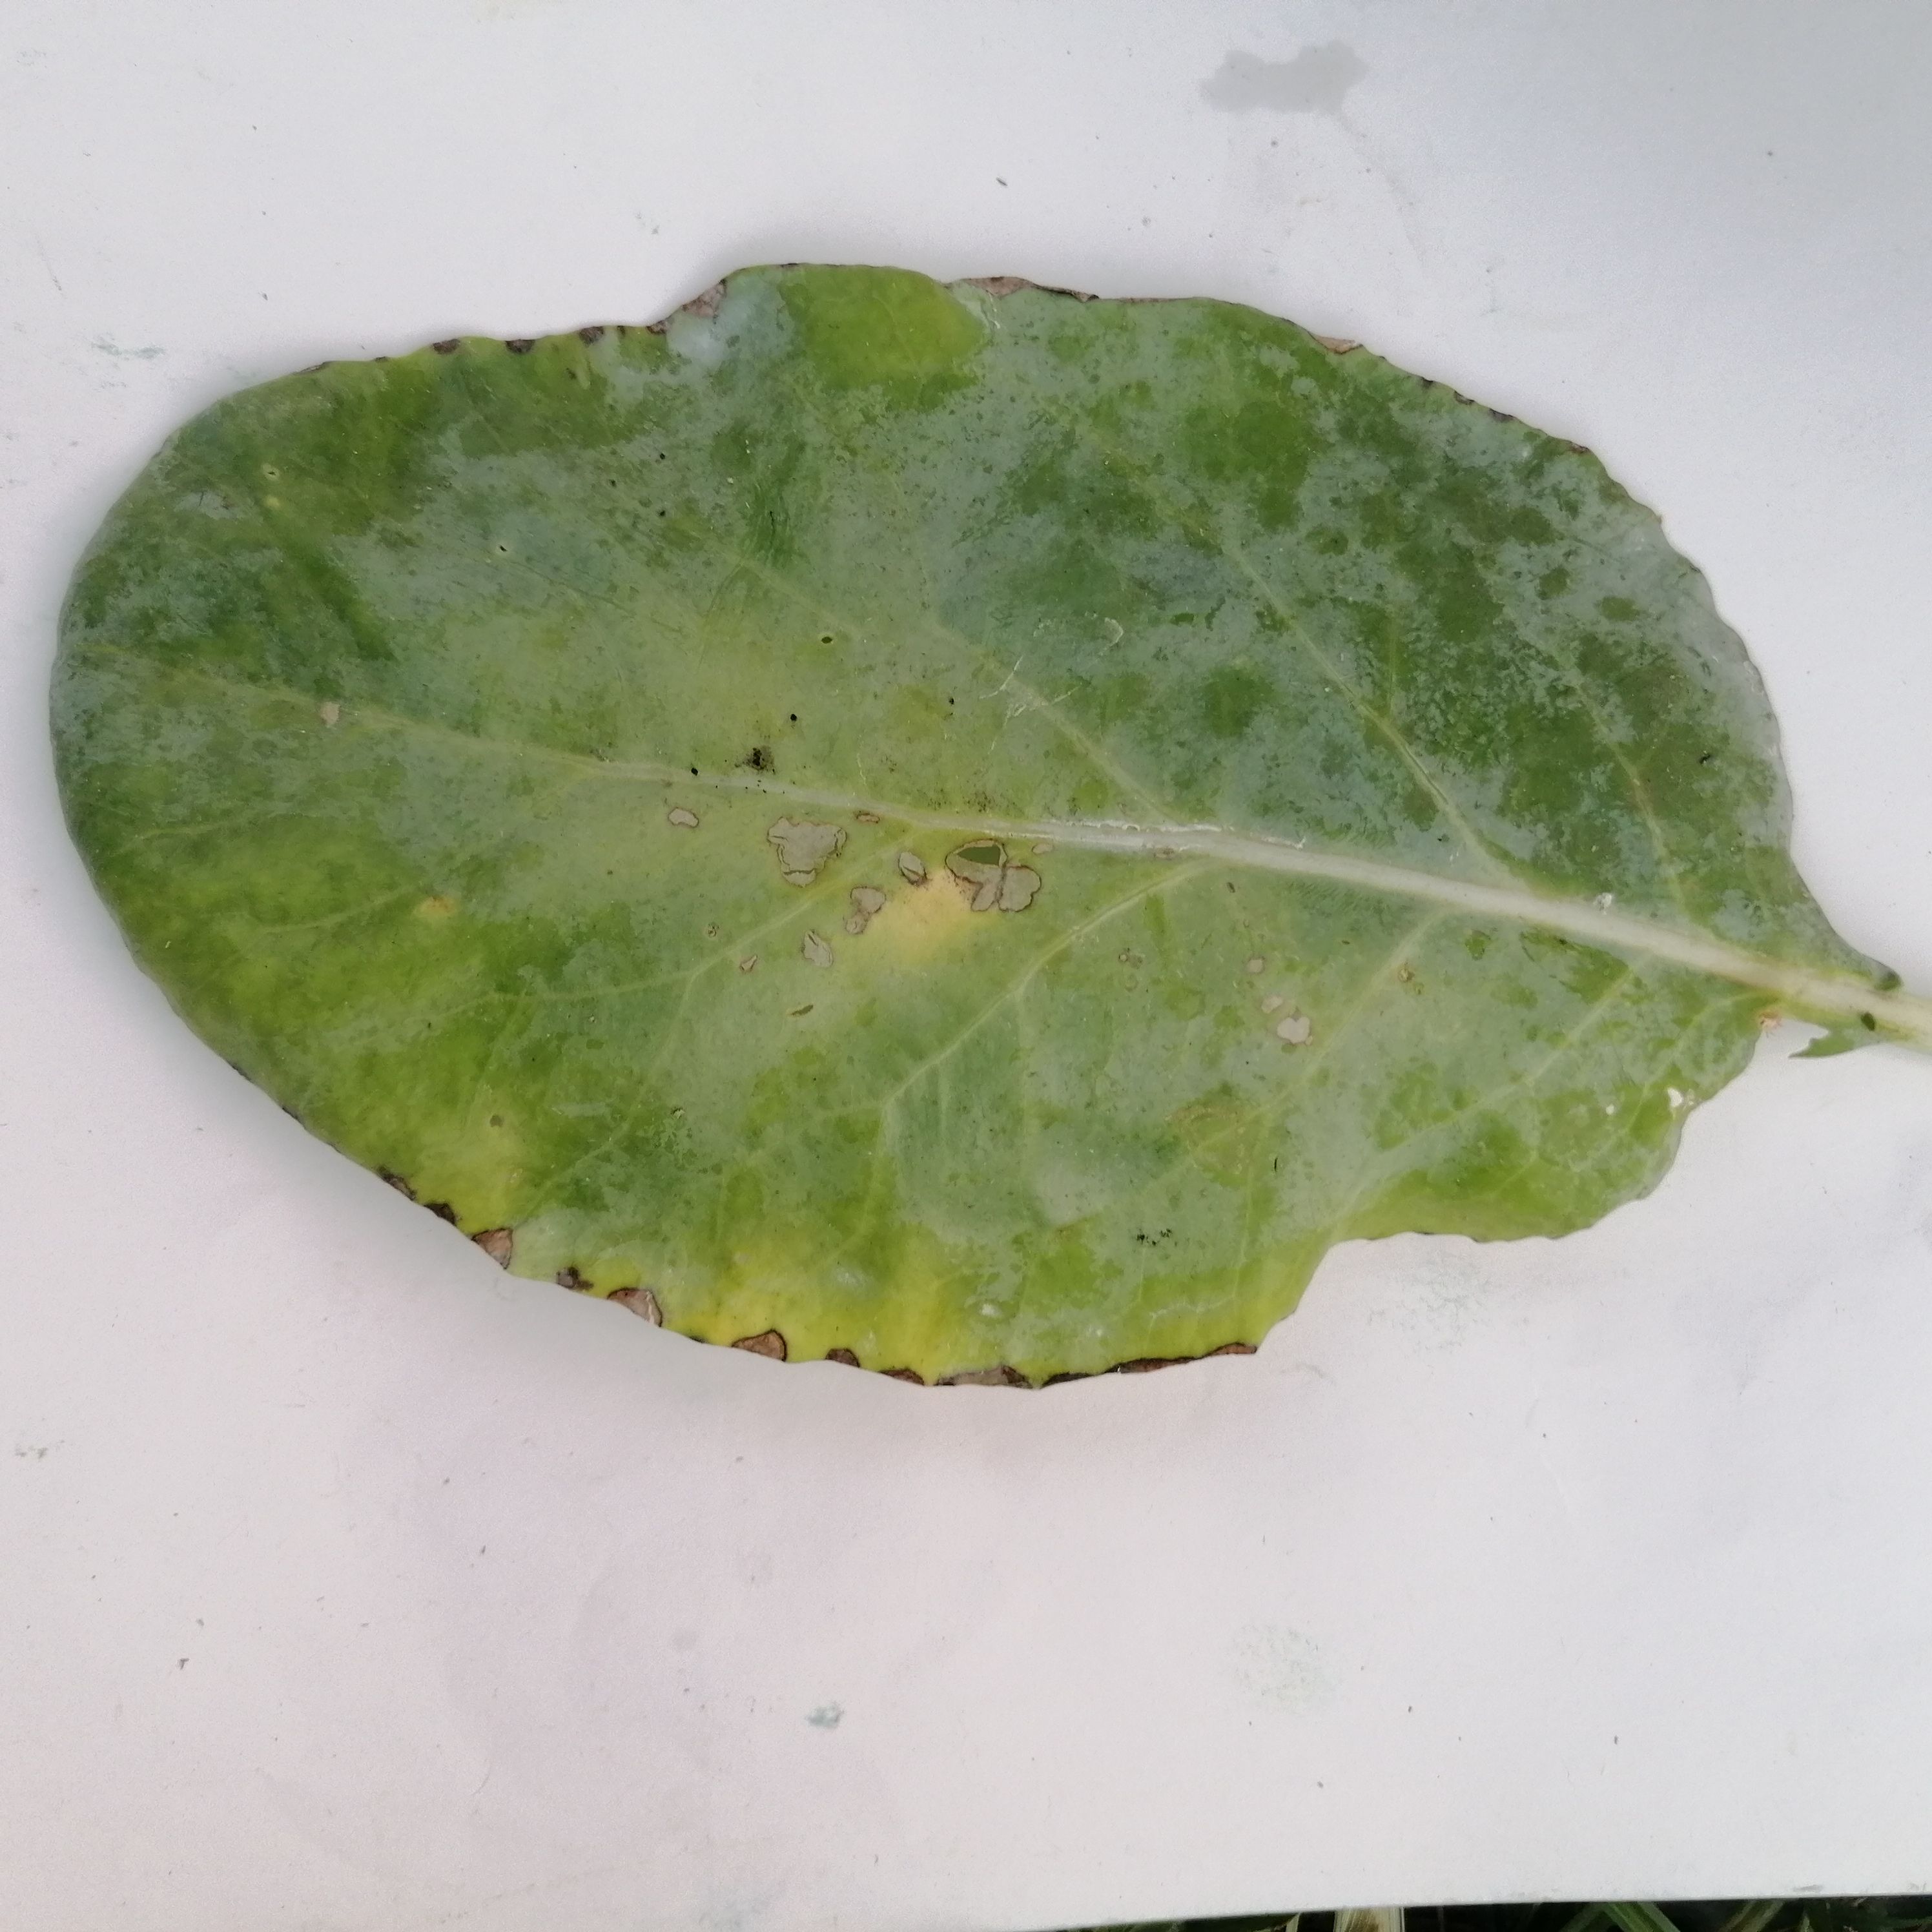
Label: Black Rot